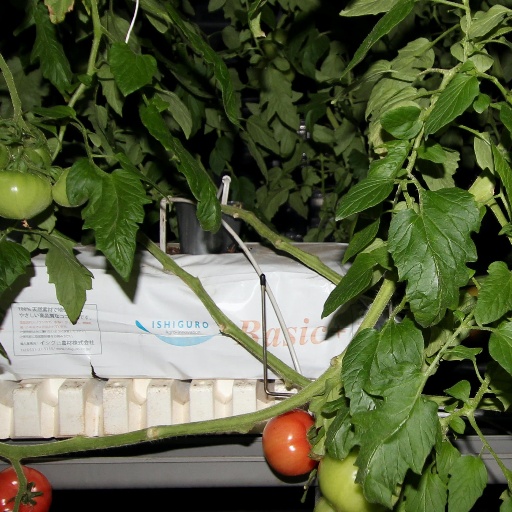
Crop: tomato